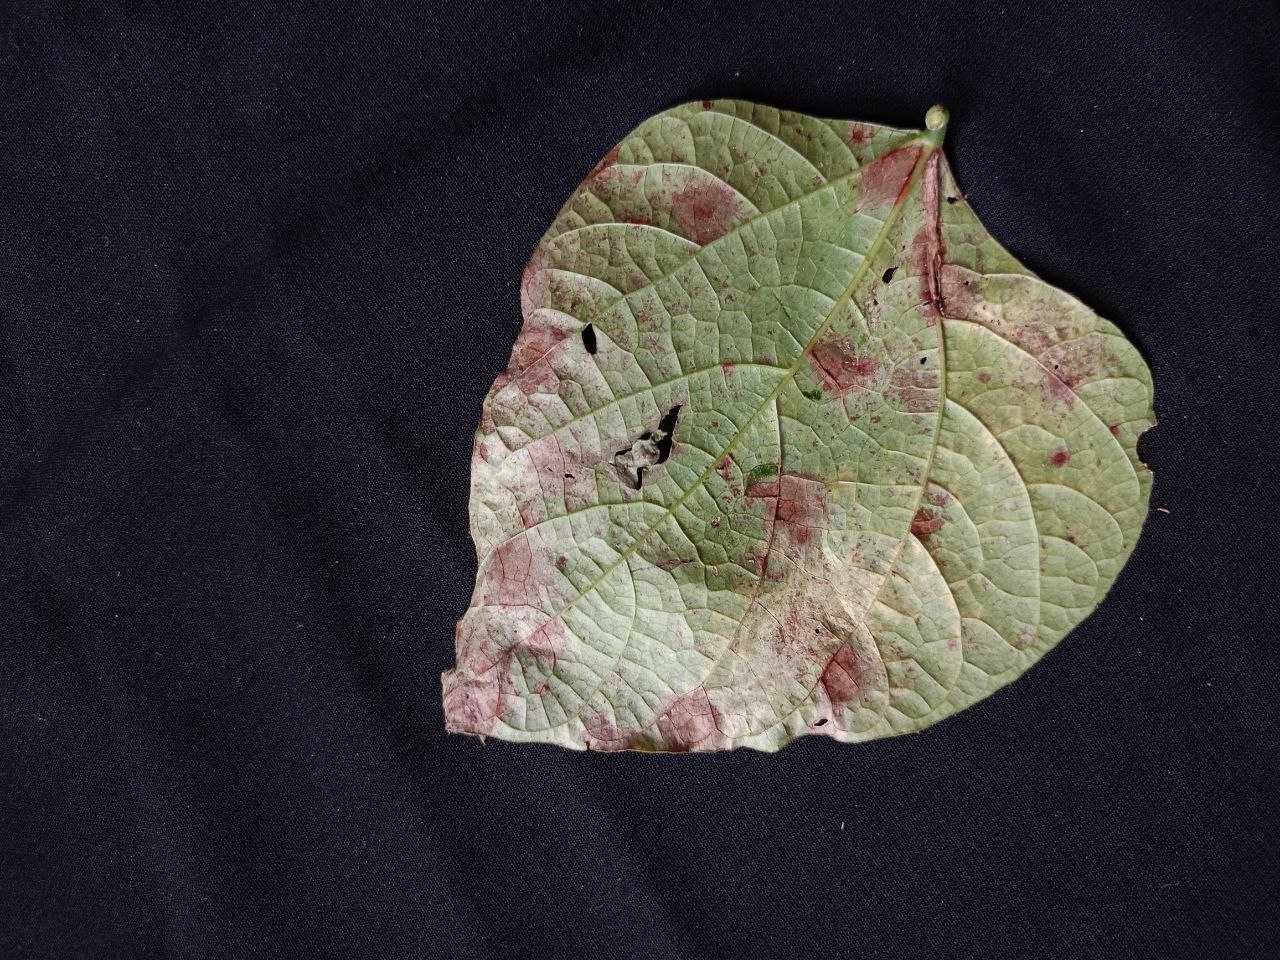
Crop: bean
Leaf condition: Blight